Balmedie

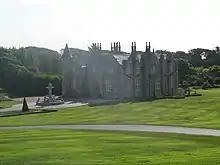
Menie House in 2013

Menie House is a 14th-century country property surrounded by over of private land, collectively known as the Menie Estate. The house was designed by the Aberdeen architect John Smith for George Turner around 1835. It is listed as category B by Historic Scotland.